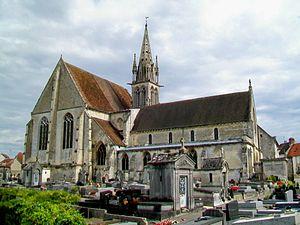
Vue d'ensemble de l'église depuis le nord-ouest.
Cet article recense les monuments historiques de l'est de l'Oise, en région des Hauts-de-France, en France.
Crépy-en-Valois est une commune française située au cœur de la vallée de l'Automne dans le département de l'Oise en région Hauts-de-France.
L'église Saint-Denis est une église catholique paroissiale située à Crépy-en-Valois, dans l'Oise, dans la région des Hauts-de-France. Elle remplace vraisemblablement la chapelle castrale du château de Gautier II de Vexin, qui remonte au début du XIᵉ siècle. La partie la plus ancienne de l'église actuelle est la nef romane, non voûtée, qui peut être datée du second quart du XIIᵉ siècle. Le transept, qui reflète la transition vers le style gothique, est à peine plus jeune, et possède quelques chapiteaux caractéristiques du milieu du XIIᵉ siècle. Sous le siège de Crépy en 1434, l'église subit des dégâts. Les bas-côtés sont reconstruits après le milieu du XVᵉ siècle, et une cérémonie de dédicace est célébrée en 1457. Beaucoup plus tard, entre 1544 et 1573, le chœur ancien est remplacé par un vaste ensemble de style gothique flamboyant, qui comporte trois vaisseaux parallèles voûtés à 13,50 m de hauteur, et une abside à cinq pans. L'église devient un édifice de dimensions considérables, mesurant 52 m de longueur pour 22,60 m de largeur, hors-œuvre.